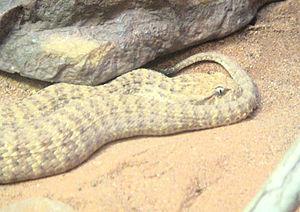
Acanthophis pyrrhus est une espèce de serpents de la famille des Elapidae.